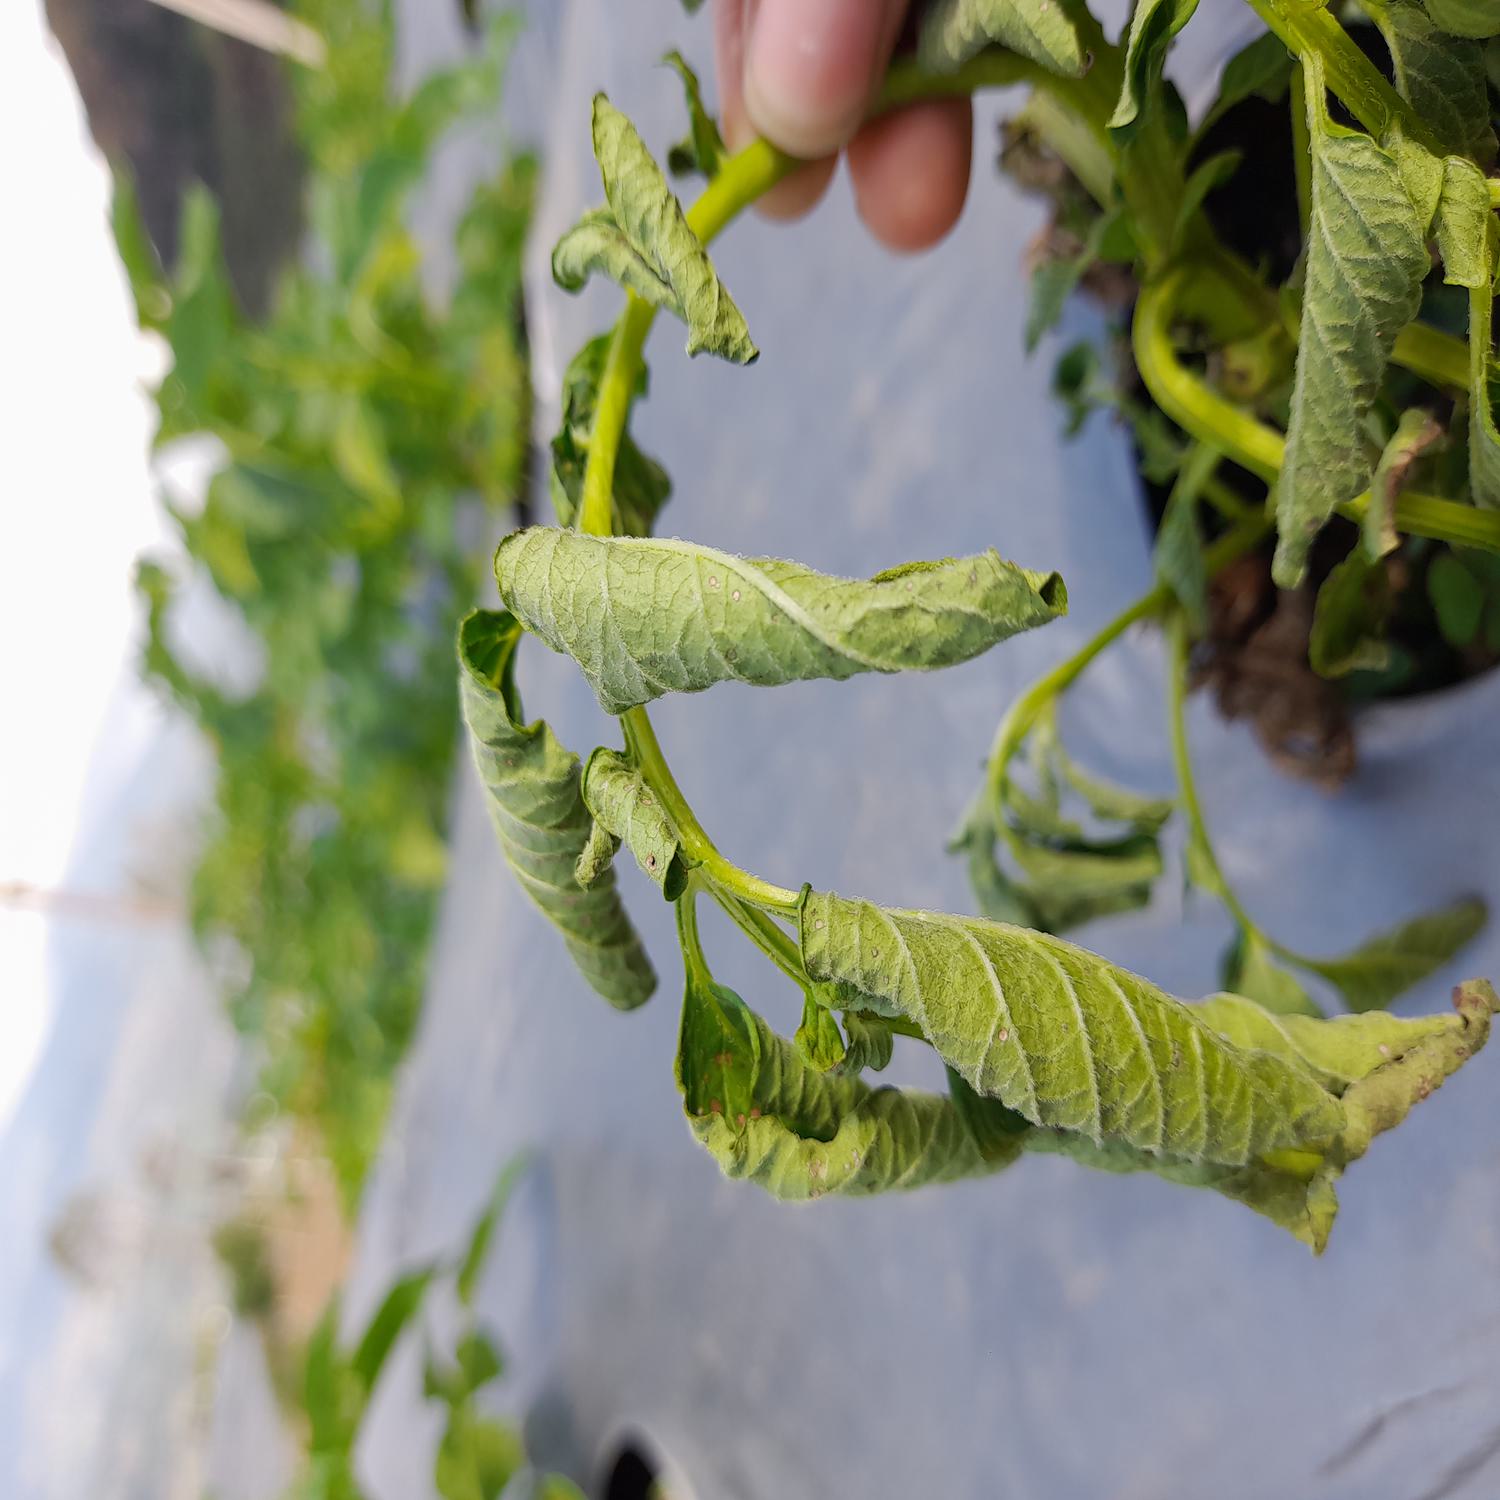
Etiqueta: Pudricion_Parda